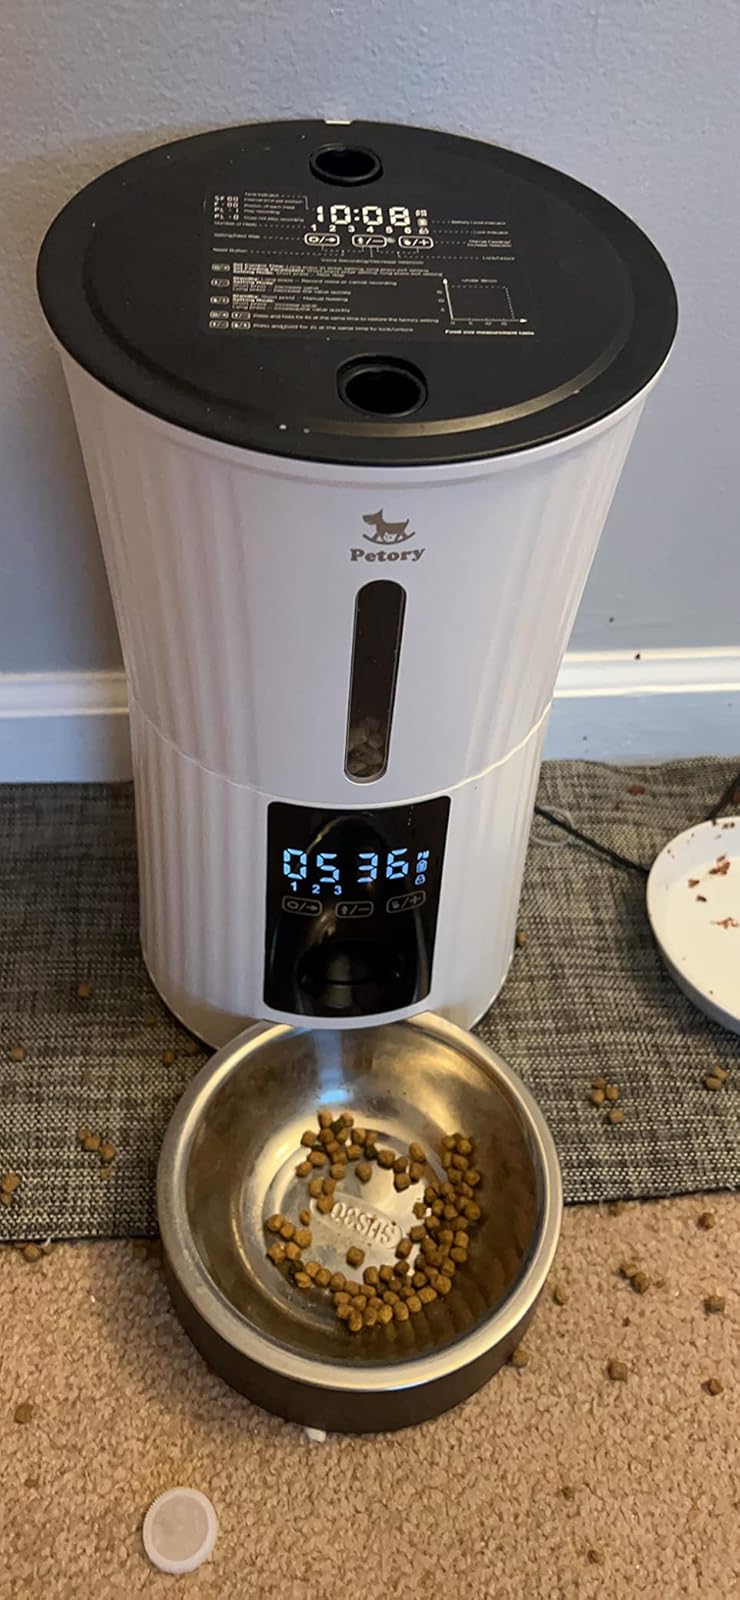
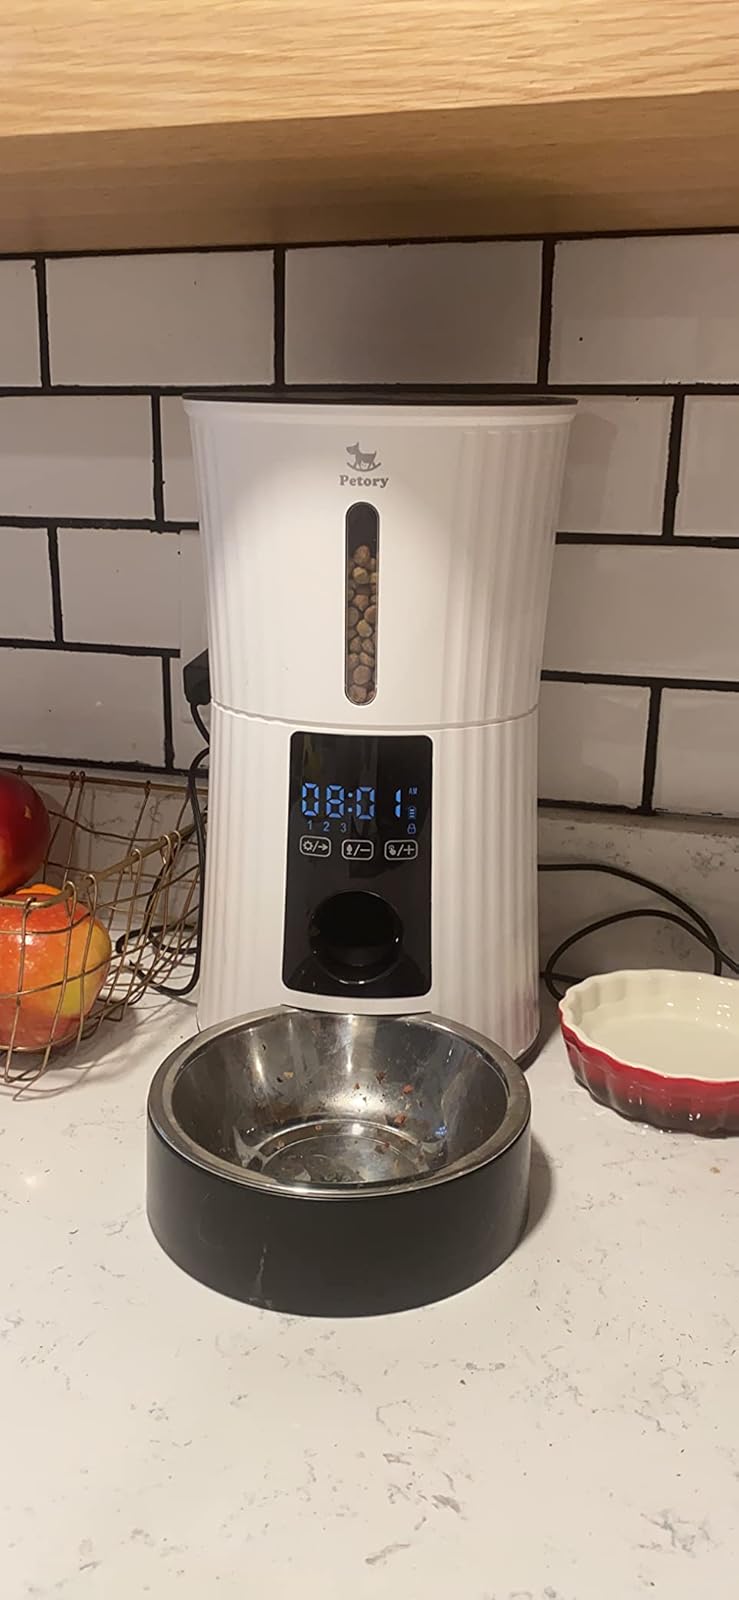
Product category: items_feeder
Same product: yes